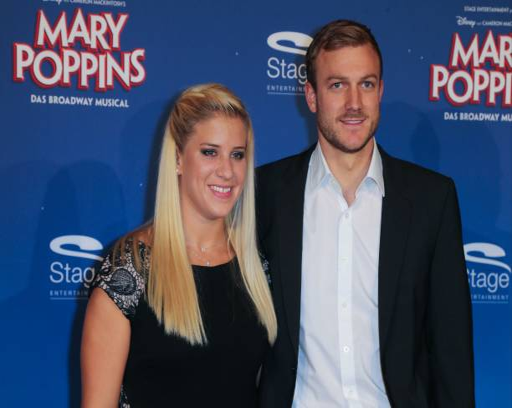
gymnast and person attend the red carpet at the premiere of the musical .